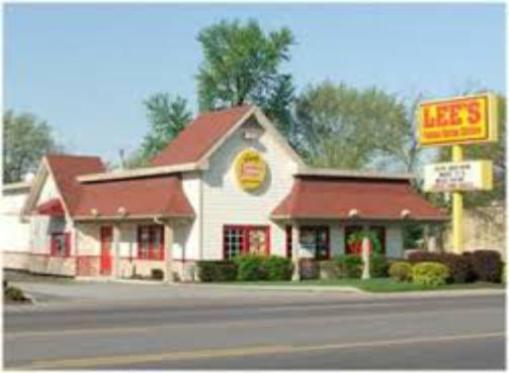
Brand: lee's famous recipe chicken
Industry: Food